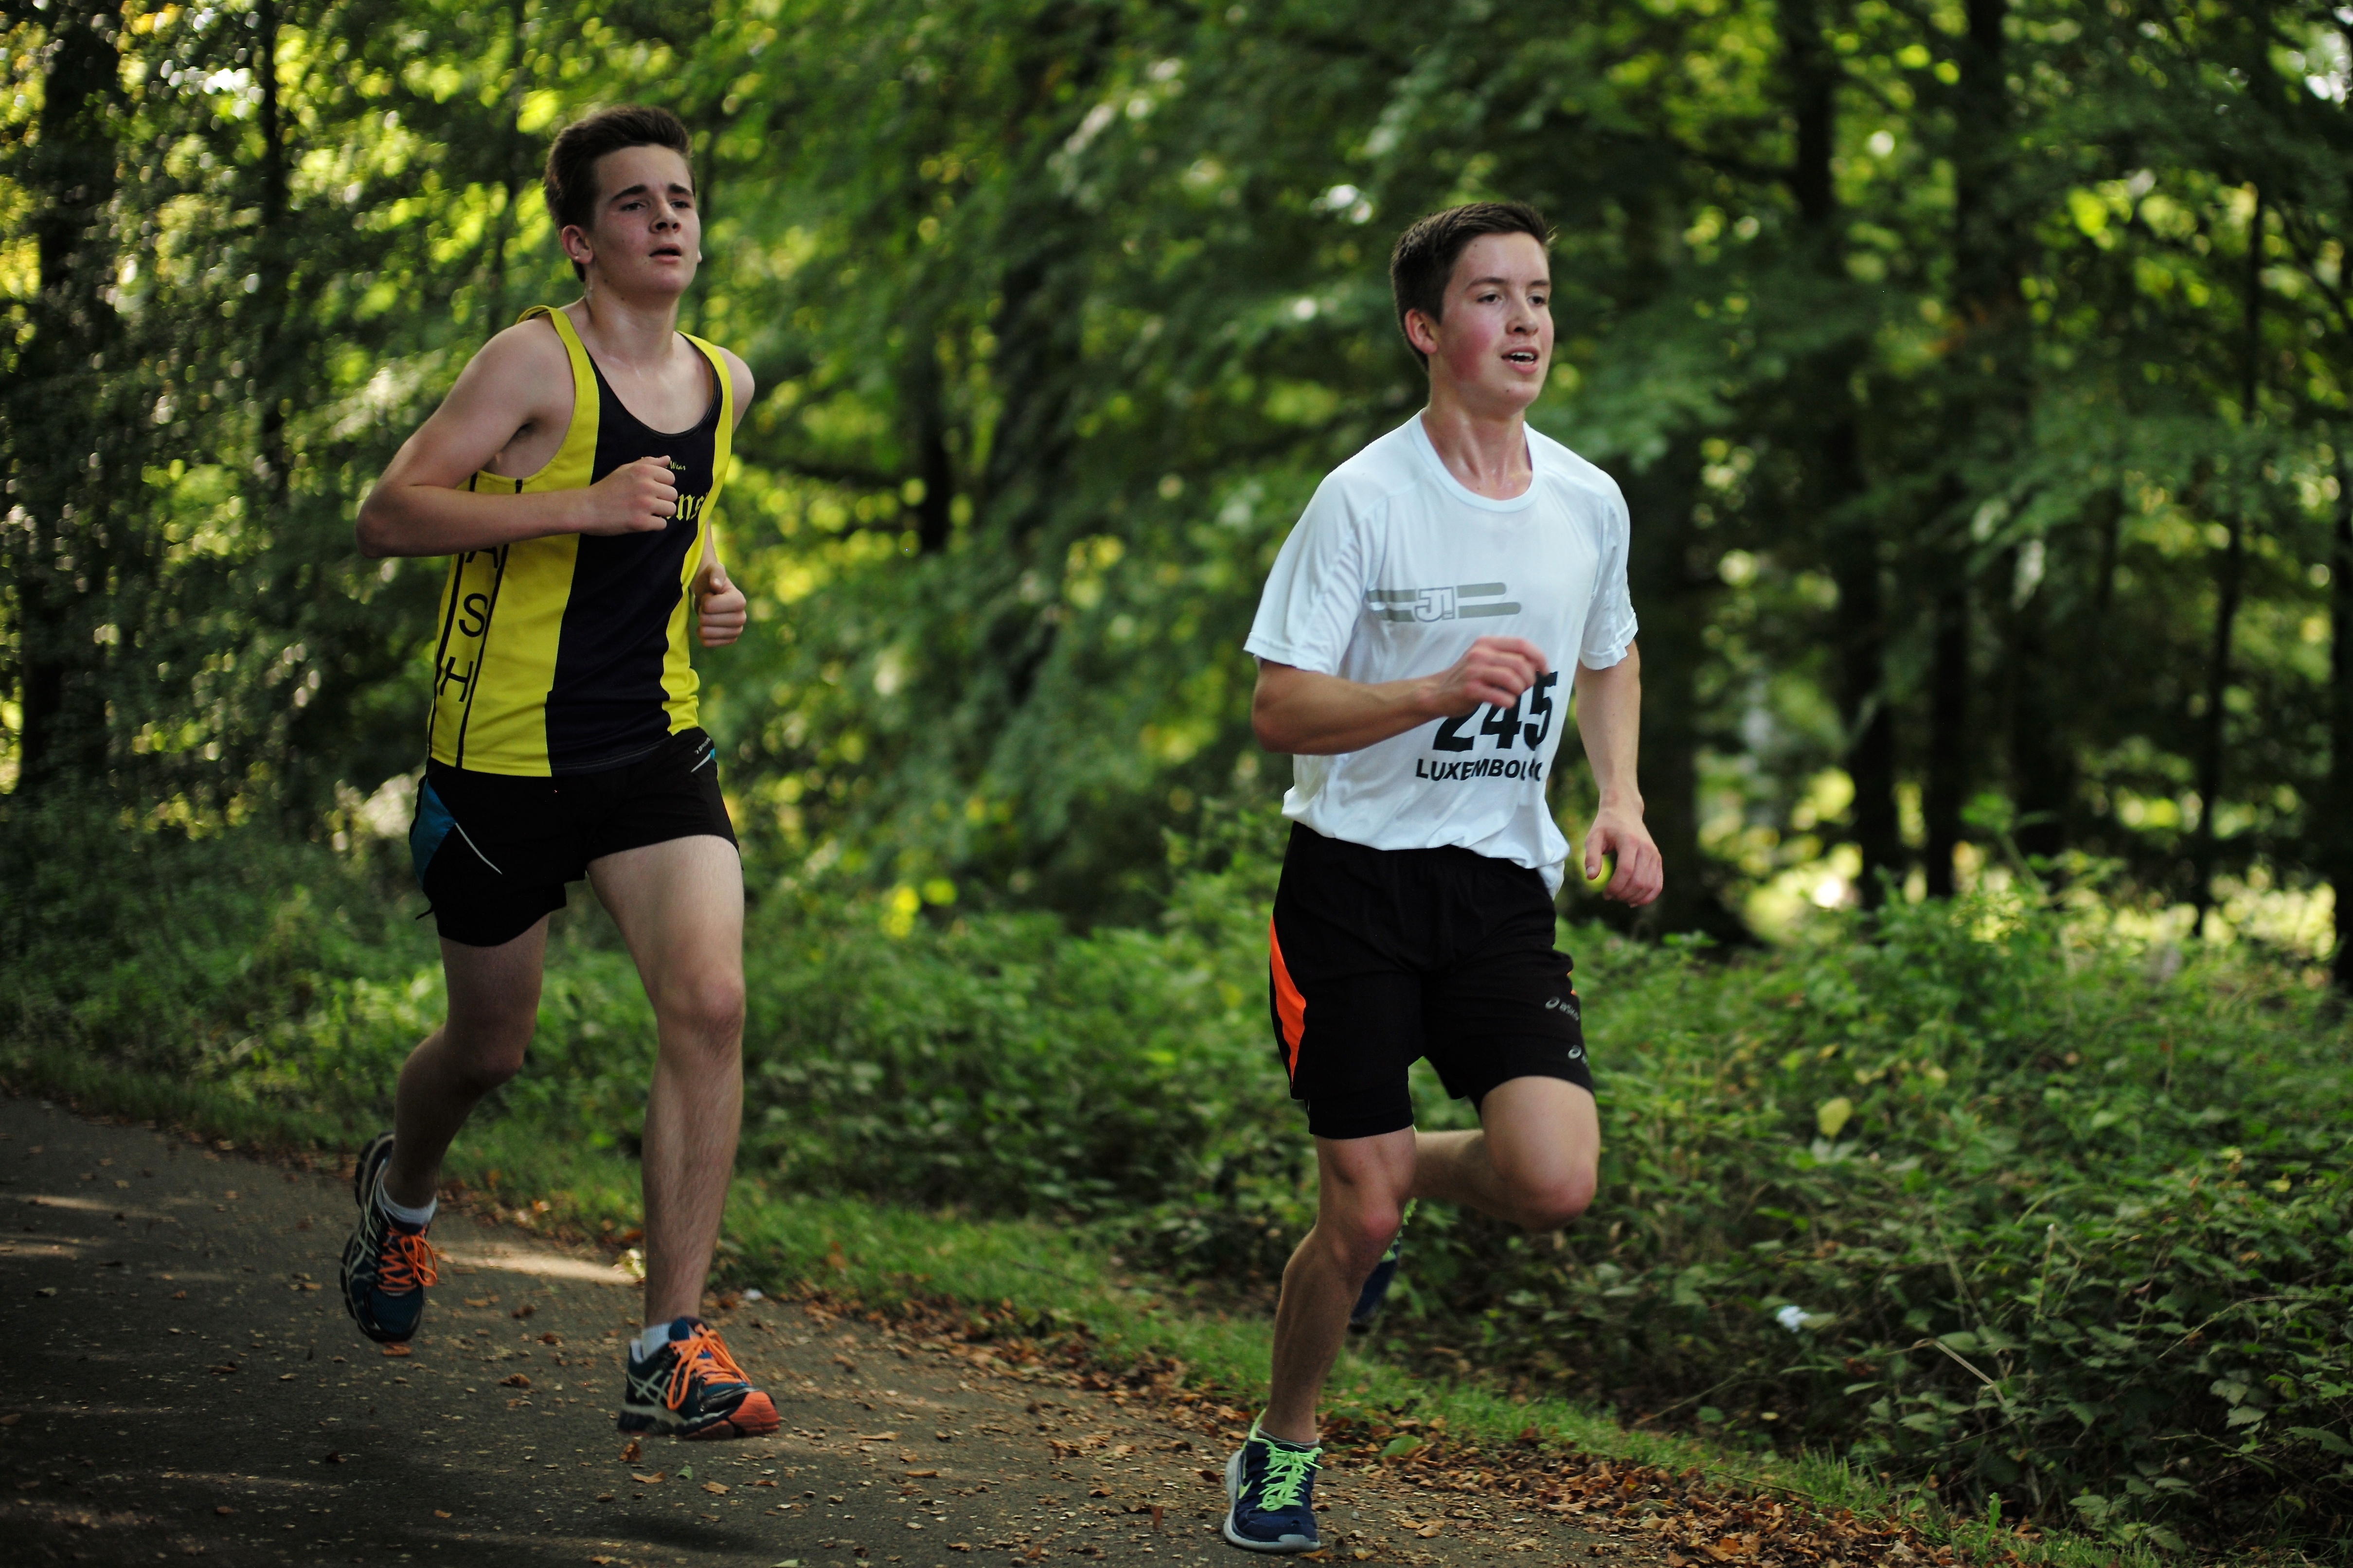
person, bokeh, trail, running, run, country, recreation, europe, jogging, cross, ash, belgium, race, competition, hague, brussels, m, american, team, sports, boys, 50, school, runners, filter, nd, endurance, leica, 240, summilux, varsity, athletics, meet, xc, isb, juniorvarsity, physical exercise, outdoor recreation, human action, endurance sports, ultramarathon, duathlon, cross country running